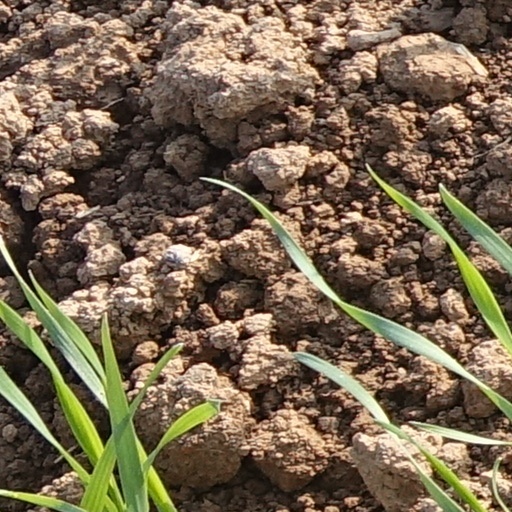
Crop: wheat